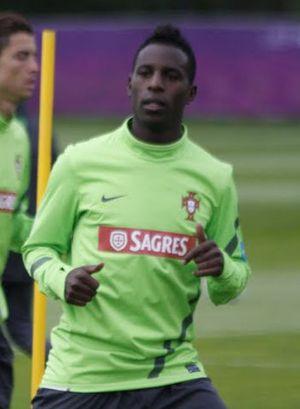
Le Sporting Clube de Portugal, appelé aussi Sporting Portugal, ou simplement Sporting, est un club portugais omnisports. En raison de son implantation à Lisbonne, il est parfois incorrectement dénommé Sporting Lisbonne par les médias hors de la sphère lusophone. Cet article est consacré à sa section football. Le club présidé par Frederico Varandas et entraîné par Rúben Amorim évoluant en 1ʳᵉ division portugaise.